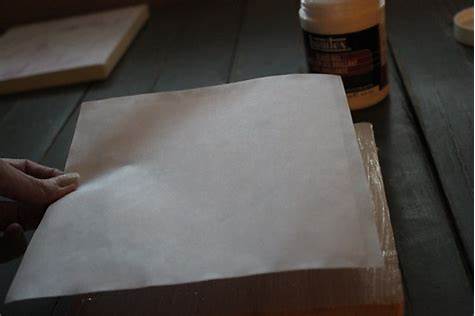
Waste category: paper